Bir Ma'in

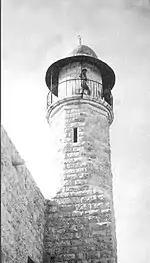
Member of Yiftach Brigade watches an attack on Latrun during Operation Danny from the mosque in Bir Ma'in. July 1948

Bi’r Māʽīn is an Arabic toponym meaning “The well of Maʽīn”. The personal name Ma'in is recorded in the toponymy of southern Judea and southern Philistia, and considered the name of one of Jacob’s sons. The crusaders recorded the name as. Bermenayn.